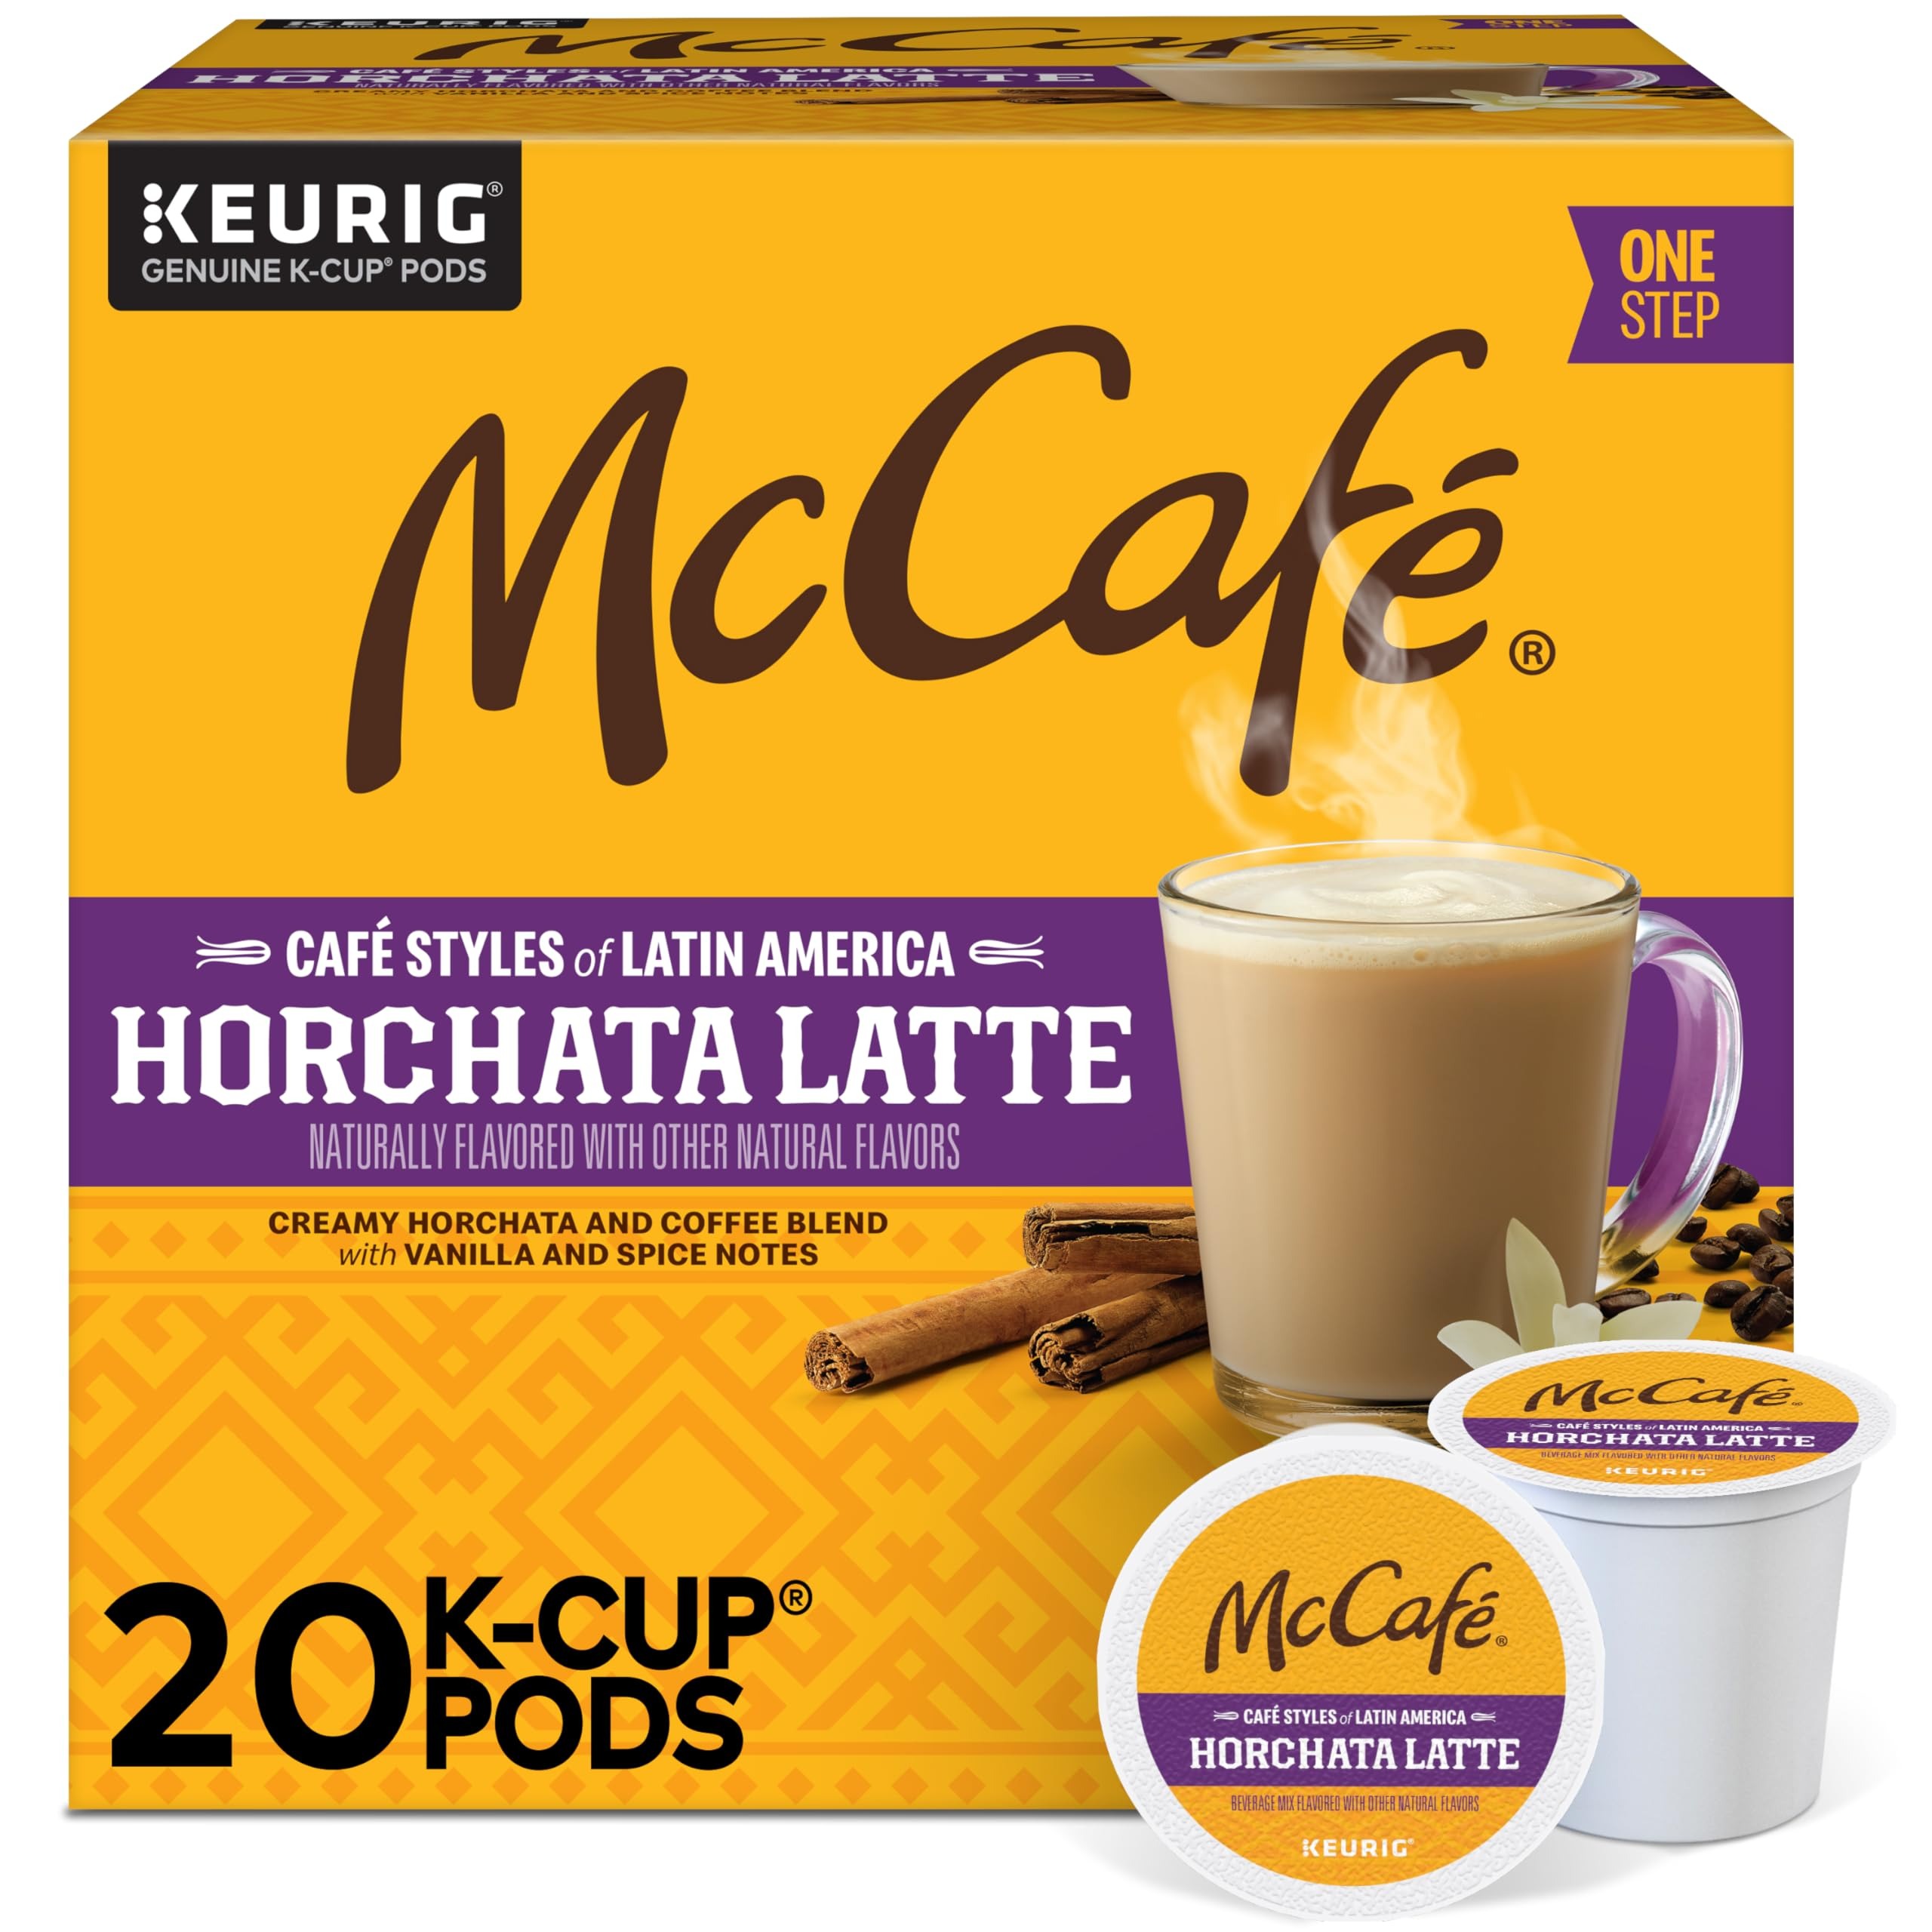
Item Name: McCafe Cafe Styles of Latin America Horchata Latte, Keurig Single Serve K-Cup Coffee Pods, 20 Count (Pack of 1)
Bullet Point 1: TASTE: Inspired by the unique flavors and vibrant culture of the region, there’s a delicious journey waiting for you inside every cup of McCafé Horchata Latte
Bullet Point 2: ROAST: The boldness of espresso meets the unique flavor of horchata in this creamy blend of warm cinnamon and cardamom with sweet vanilla in one easy step
Bullet Point 3: SUSTAINABILITY: We are committed to 100% Responsibly Sourced coffee to support a healthier planet and an improved quality of life for farming communities
Bullet Point 4: COMPATIBILITY: Contains genuine K-Cup pods, engineered for guaranteed quality and compatibility with all Keurig single serve coffee makers
Bullet Point 5: RECYCLABLE K-CUP PODS: Simple. Delicious. And recyclable. Enjoy the same great-tasting coffee you know and love, and when you’re done, just peel, empty, and recycle. *Check locally, not recycled in many communities
Value: 20.0
Unit: Count

Price: 15.89